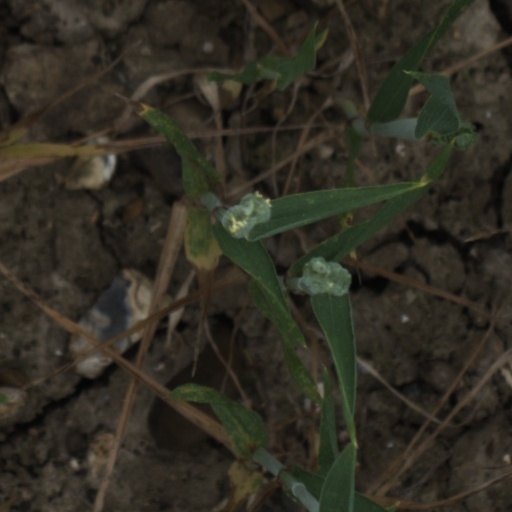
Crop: wheat